Rey Maualuga

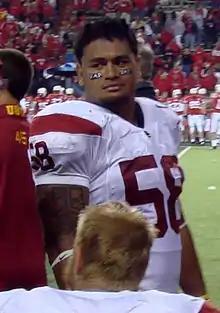
After his father died, Maualuga began honoring him with a message on his eye blacks.

Maualuga was born at Reynolds Army Community Hospital in Fort Sill, Oklahoma, to American Samoan parents, Talatonu and Tina Maualuga. His father, Talatonu, was in Oklahoma serving with the United States Army. Within a few months, the family moved to Waipahu, Hawaii, on the island of Oahu. Financially, the family struggled in Hawaii. While in sixth grade, Maualuga started playing football because he saw the popular kids played football and carried their pads and helmets to school. Not only was Maualuga passionate about football, he also had a love for attending church with his family. His family attended First Samoan Full Gospel Pentecostal Church in Waipahu and Moanalua, where Rey was a member of the FSFGPC youth group. After sixth grade, his family moved to Oxnard, California as his father pursued Pentecostal ministry. He spent his first year of high school in nearby Ventura before moving up to Eureka in Northern California where his father practiced ministry.